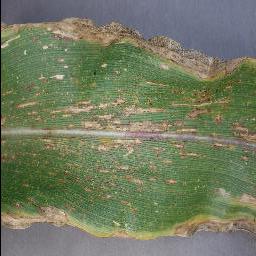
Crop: corn
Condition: (maize)_cercospora_spot_gray_spot